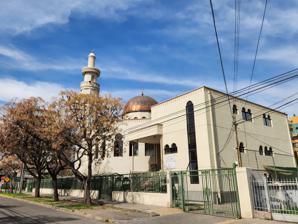
Building: Mezquita As-Salam
Country: Chile
Year built: 1989
Mosque in Santiago, Chile Mezquita as-Salam Mosque in August 2023 Religion Affiliation Sunni Islam Location Location Campoamor nº 2975 esquina Av. Chile España, Ñuñoa , Santiago , Chile Architecture Architect(s) William Tapia Chuaqui Groundbreaking 1986 Completed 1989 Website centroislamicodechile.cl Mezquita As-Salam is a Sunni Muslim mosque located in the Chilean capital of Santiago . The building was completed in 1989, and was the first mosque in Chile. See also List of mosques in the Americas Lists of mosques Islam in Chile References